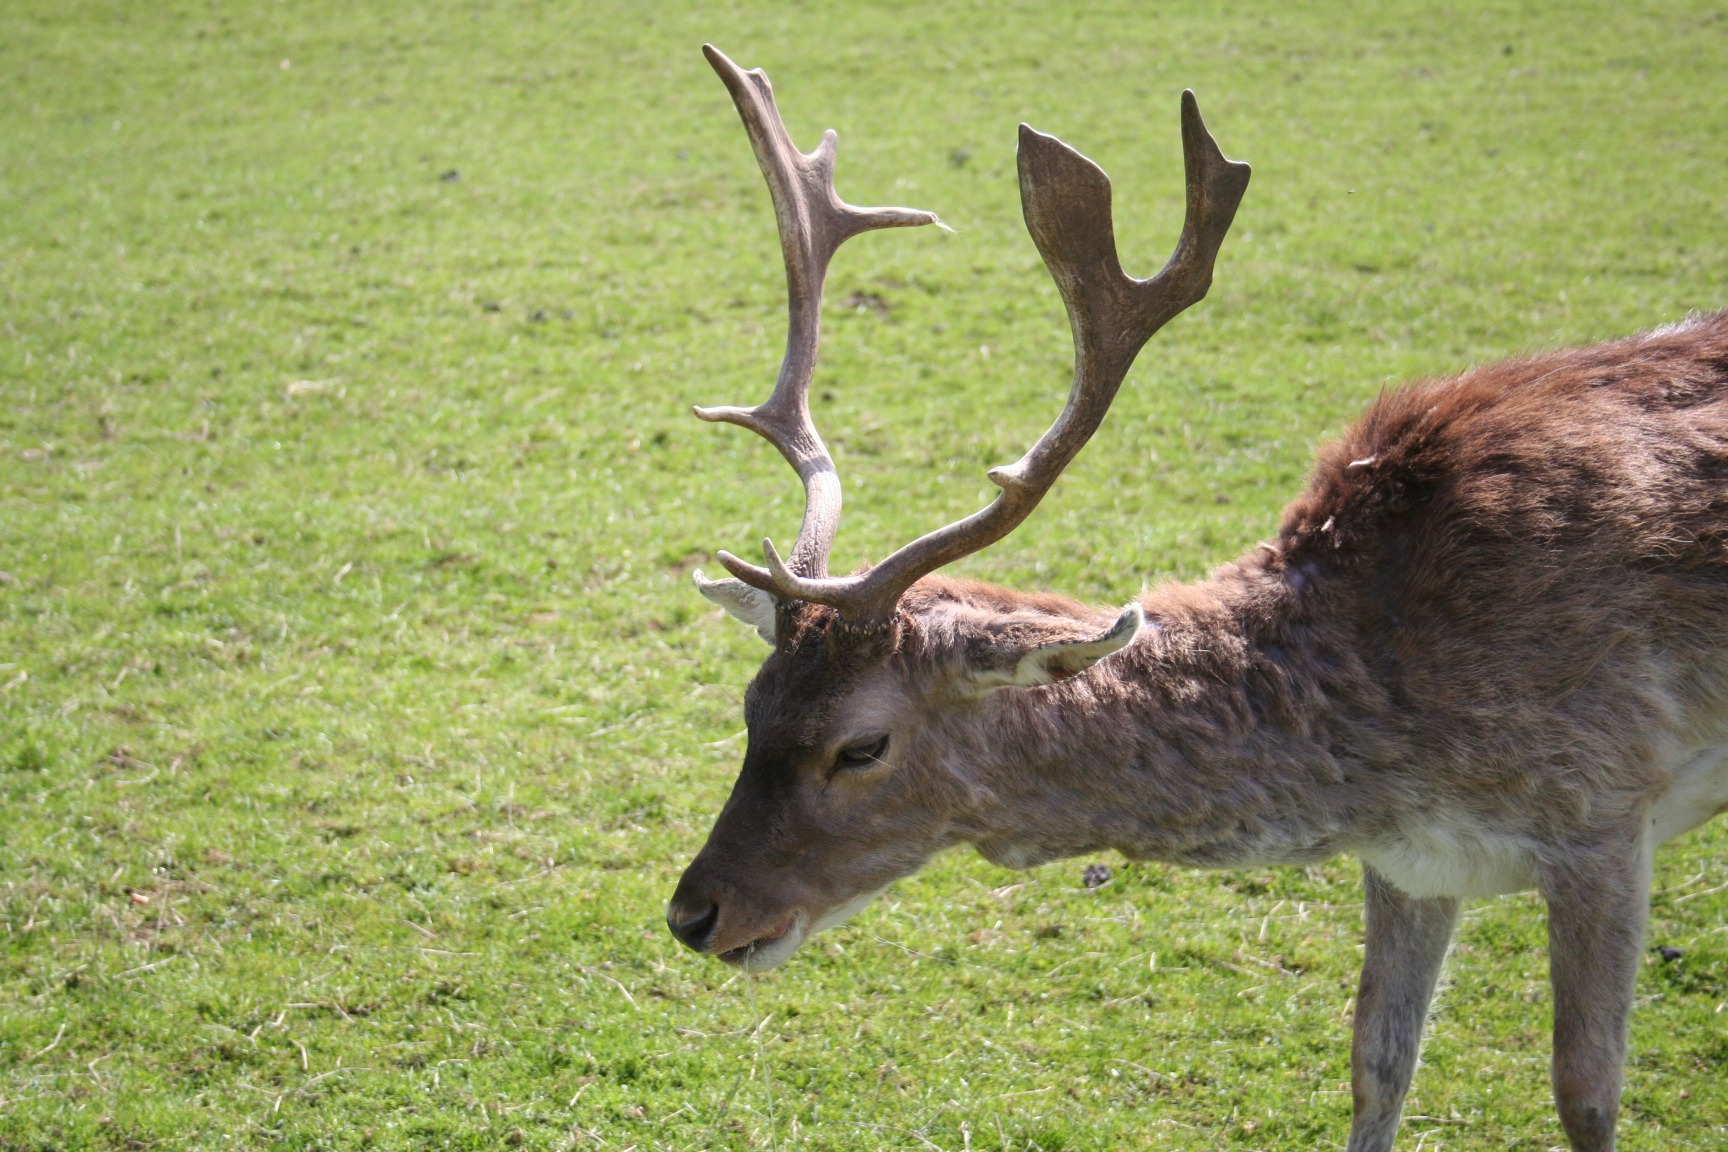
wood, wildlife, wild, deer, horn, mammal, fauna, antler, vertebrate, elk, suede, white tailed deer, tine, musk deer, trophy hunting